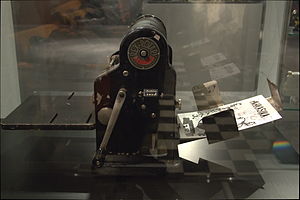
Kopimaskine
Rex-Rotary d-2-standard mimeograph
En kopimaskine er en kontormaskine, som kan fremstille papirkopier af dokumenter eller billeder. Ikke at forveksle med den tidligere kopieringsteknik, kaldet photostat eller fotostat.